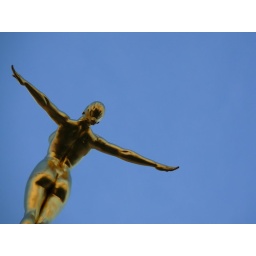
statues on top of a building in london, almost got run over by a bus taking this pic!